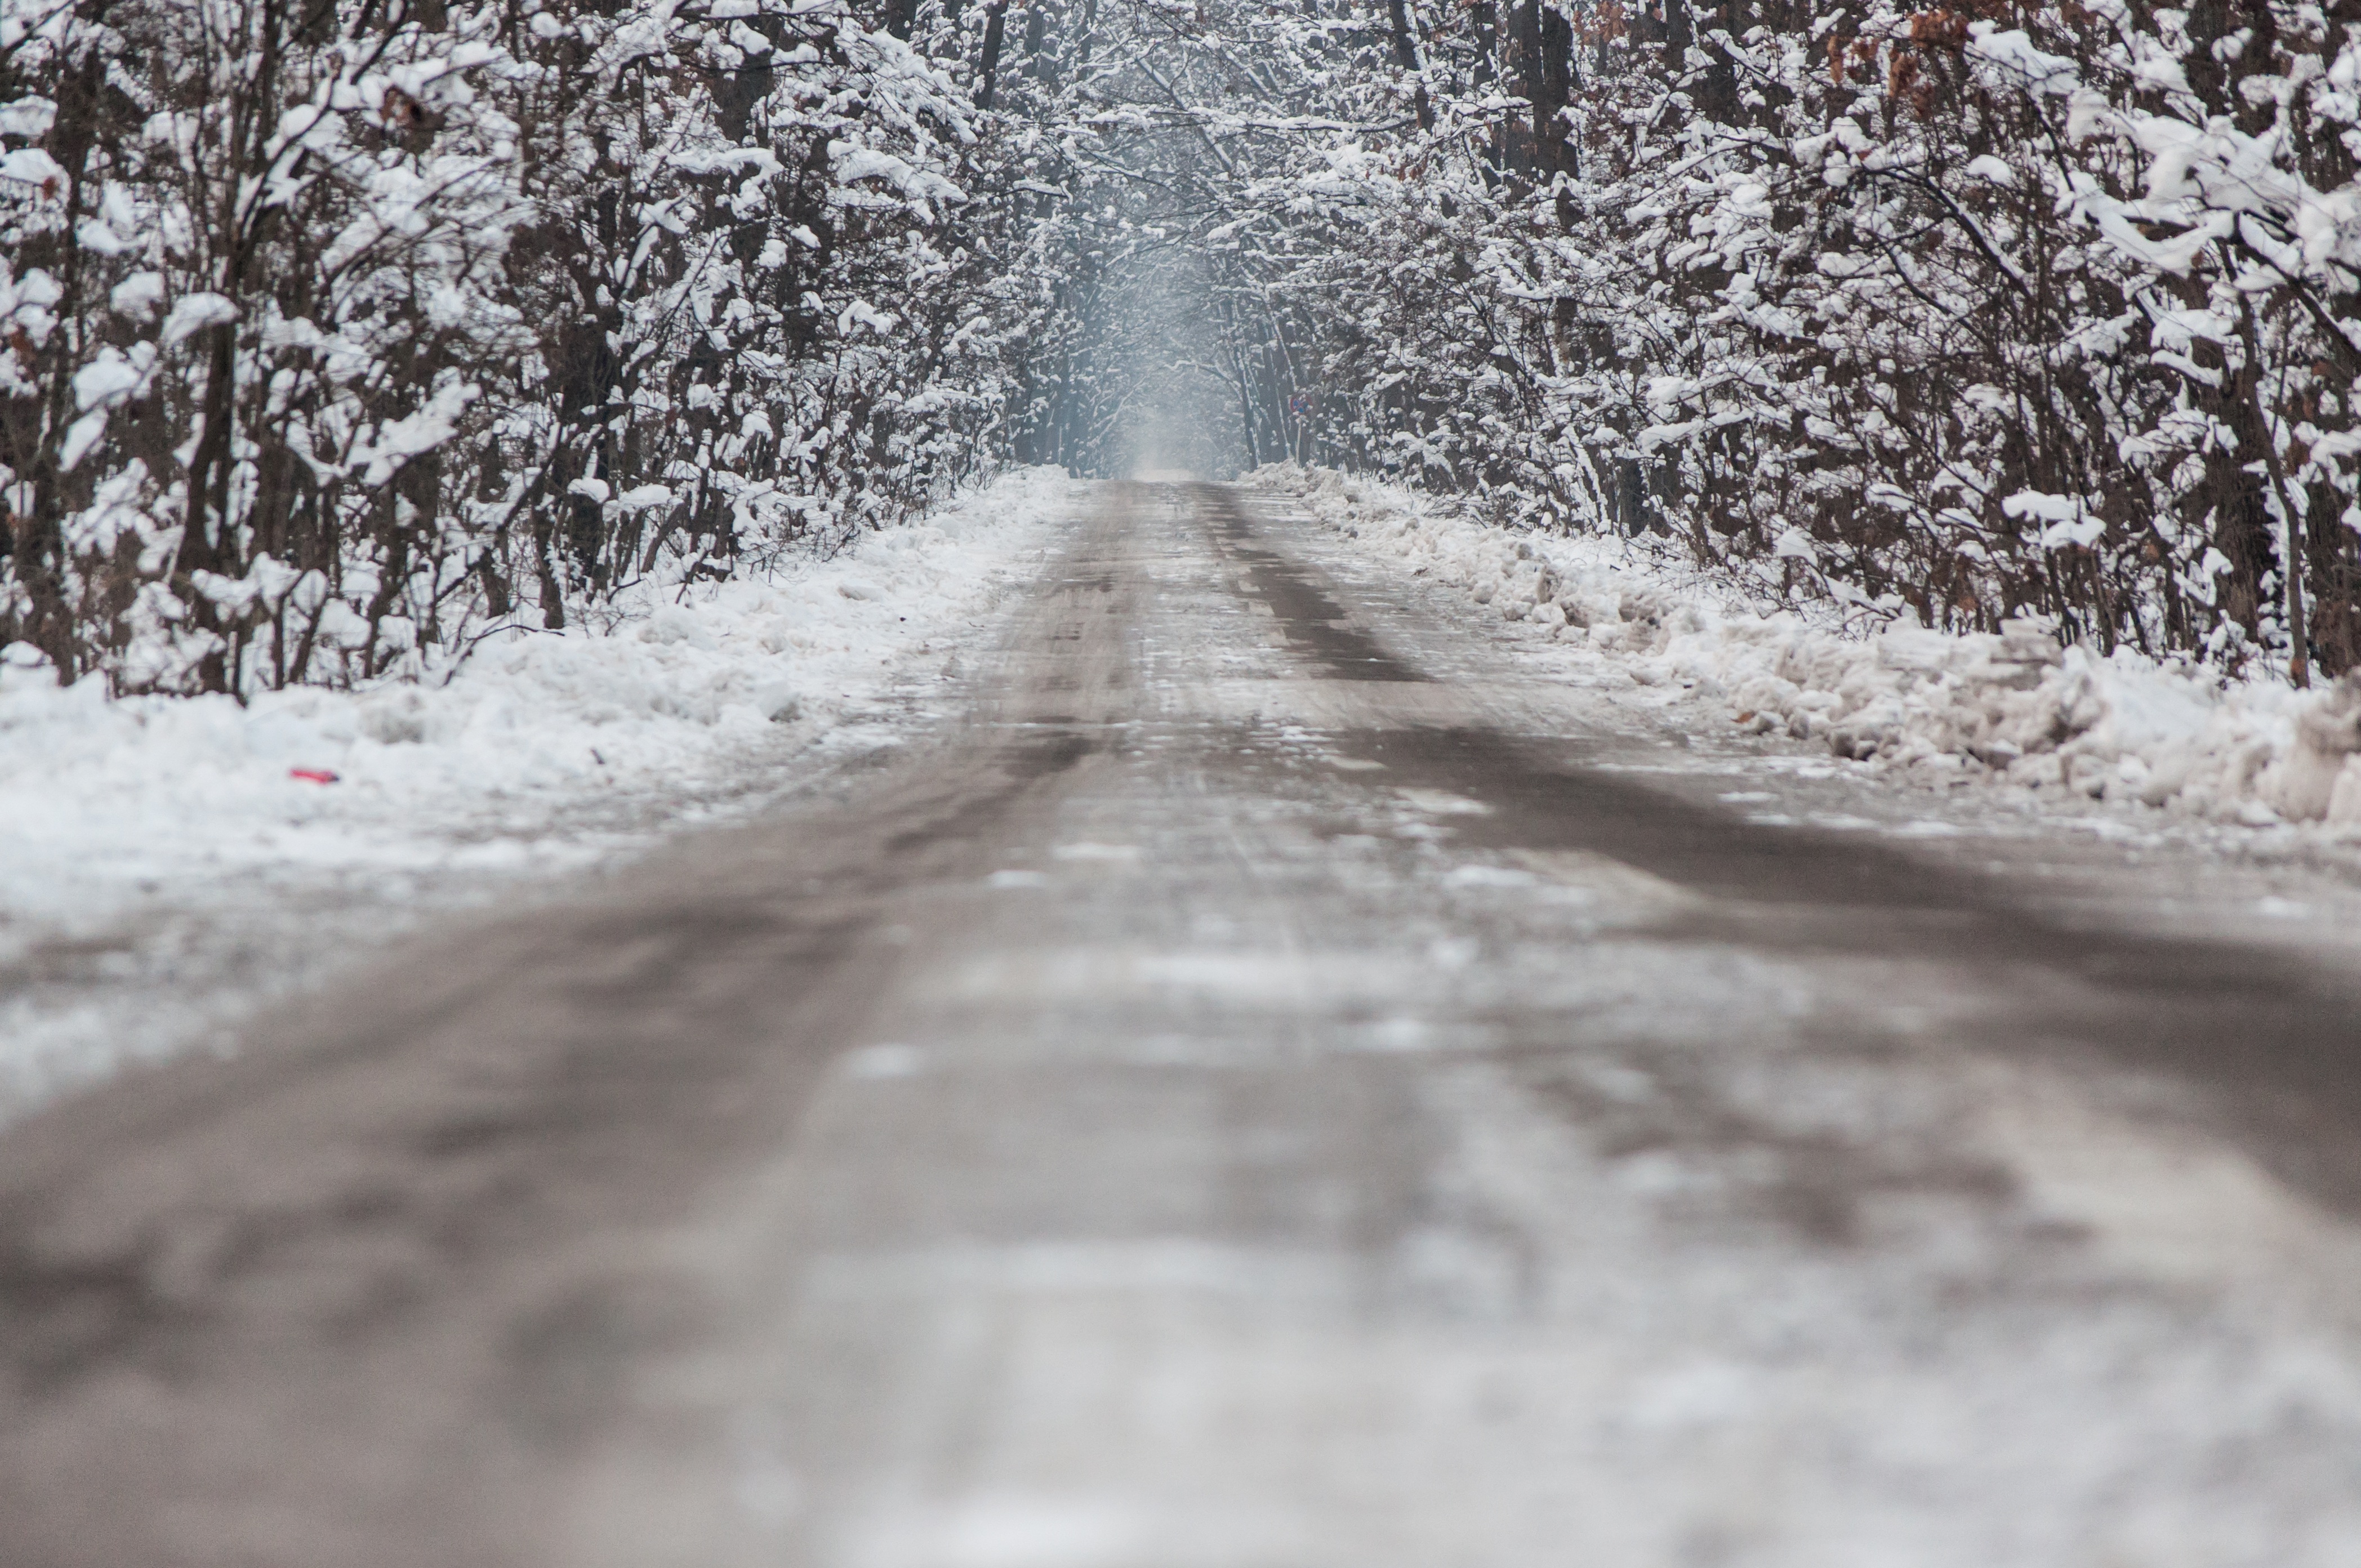
forest, snow, winter, frost, asphalt, ice, weather, season, blizzard, freezing, winter storm, rain and snow mixed